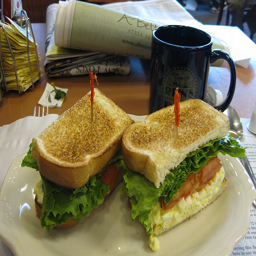
A white plate topped with a cut in half sandwich.
The sandwich on the dish is ready to be eaten.
a sandwich on a plate is cut in half
Two sandwich halves on a plate next to a coffee cup.
A toasted egg sandwich is perfectly couple with a cup of coffee.